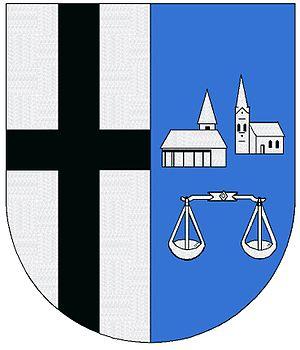
Biebern est une municipalité du Verbandsgemeinde Simmern, dans l'arrondissement de Rhin-Hunsrück, en Rhénanie-Palatinat, dans l'ouest de l'Allemagne.